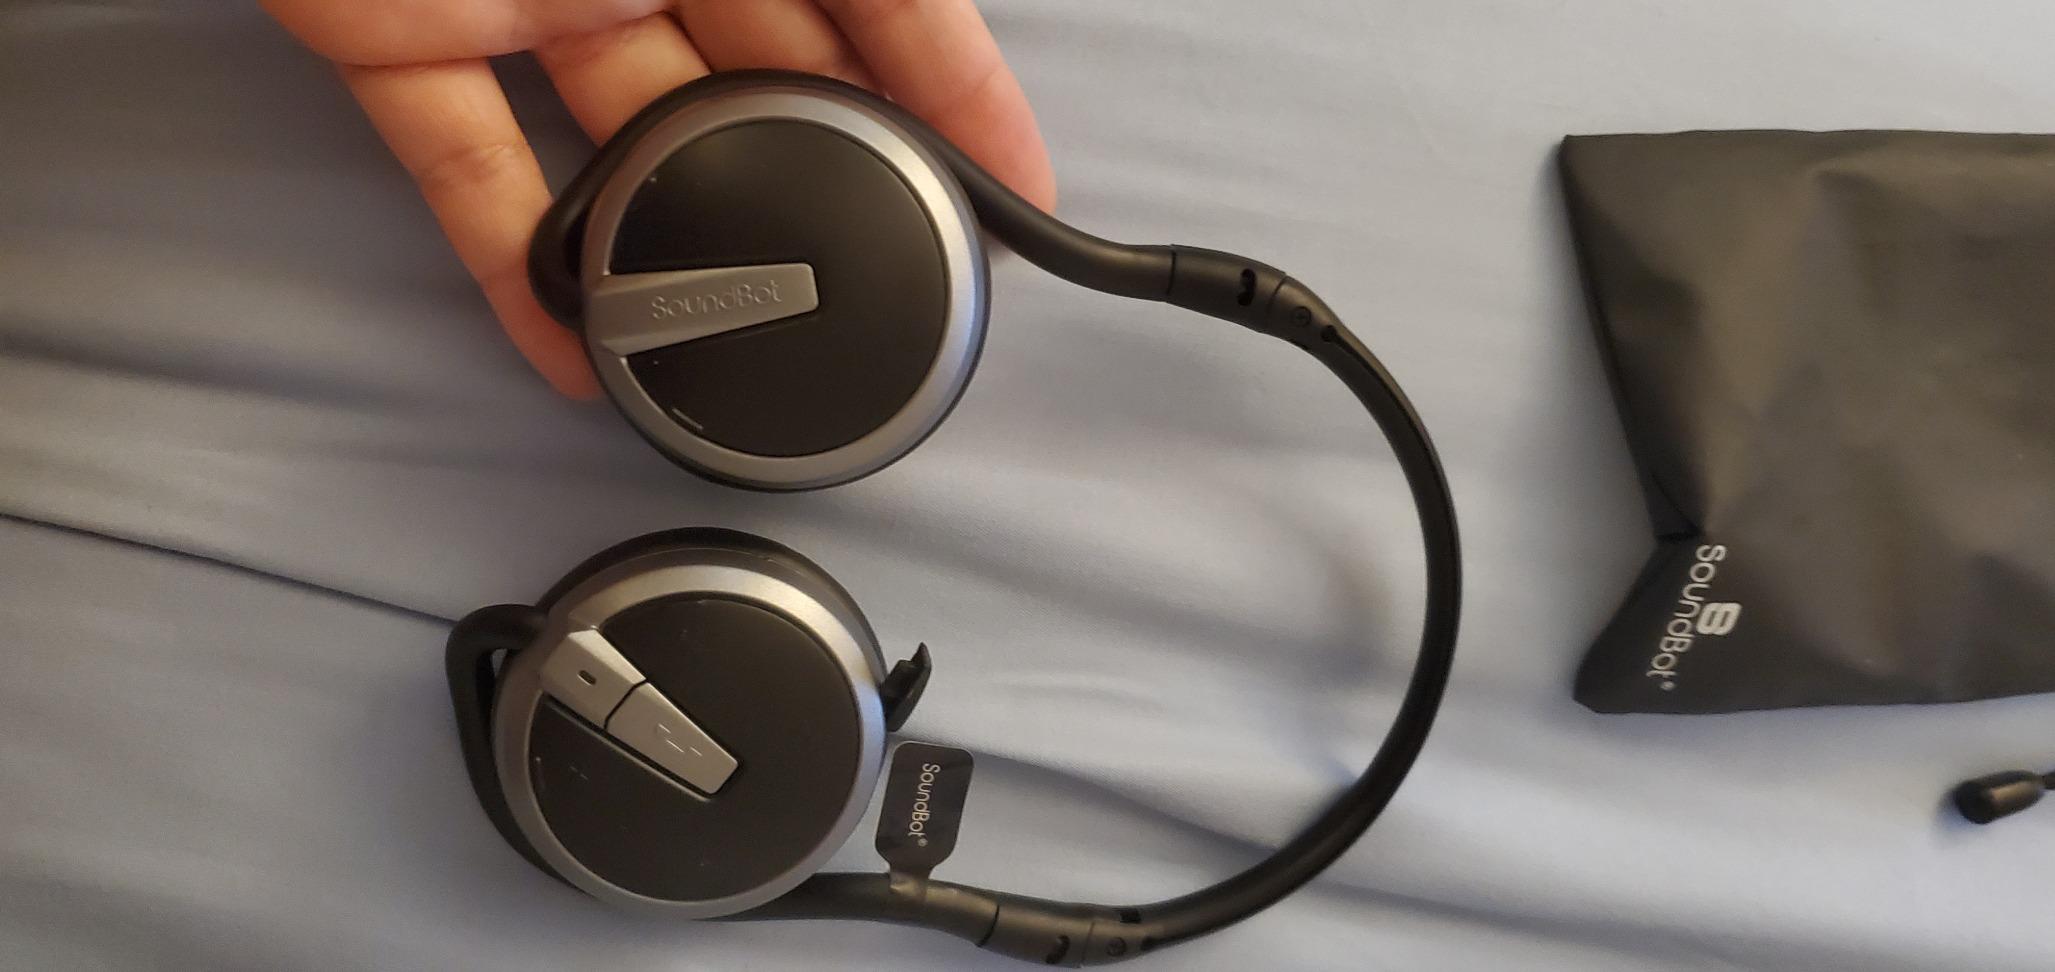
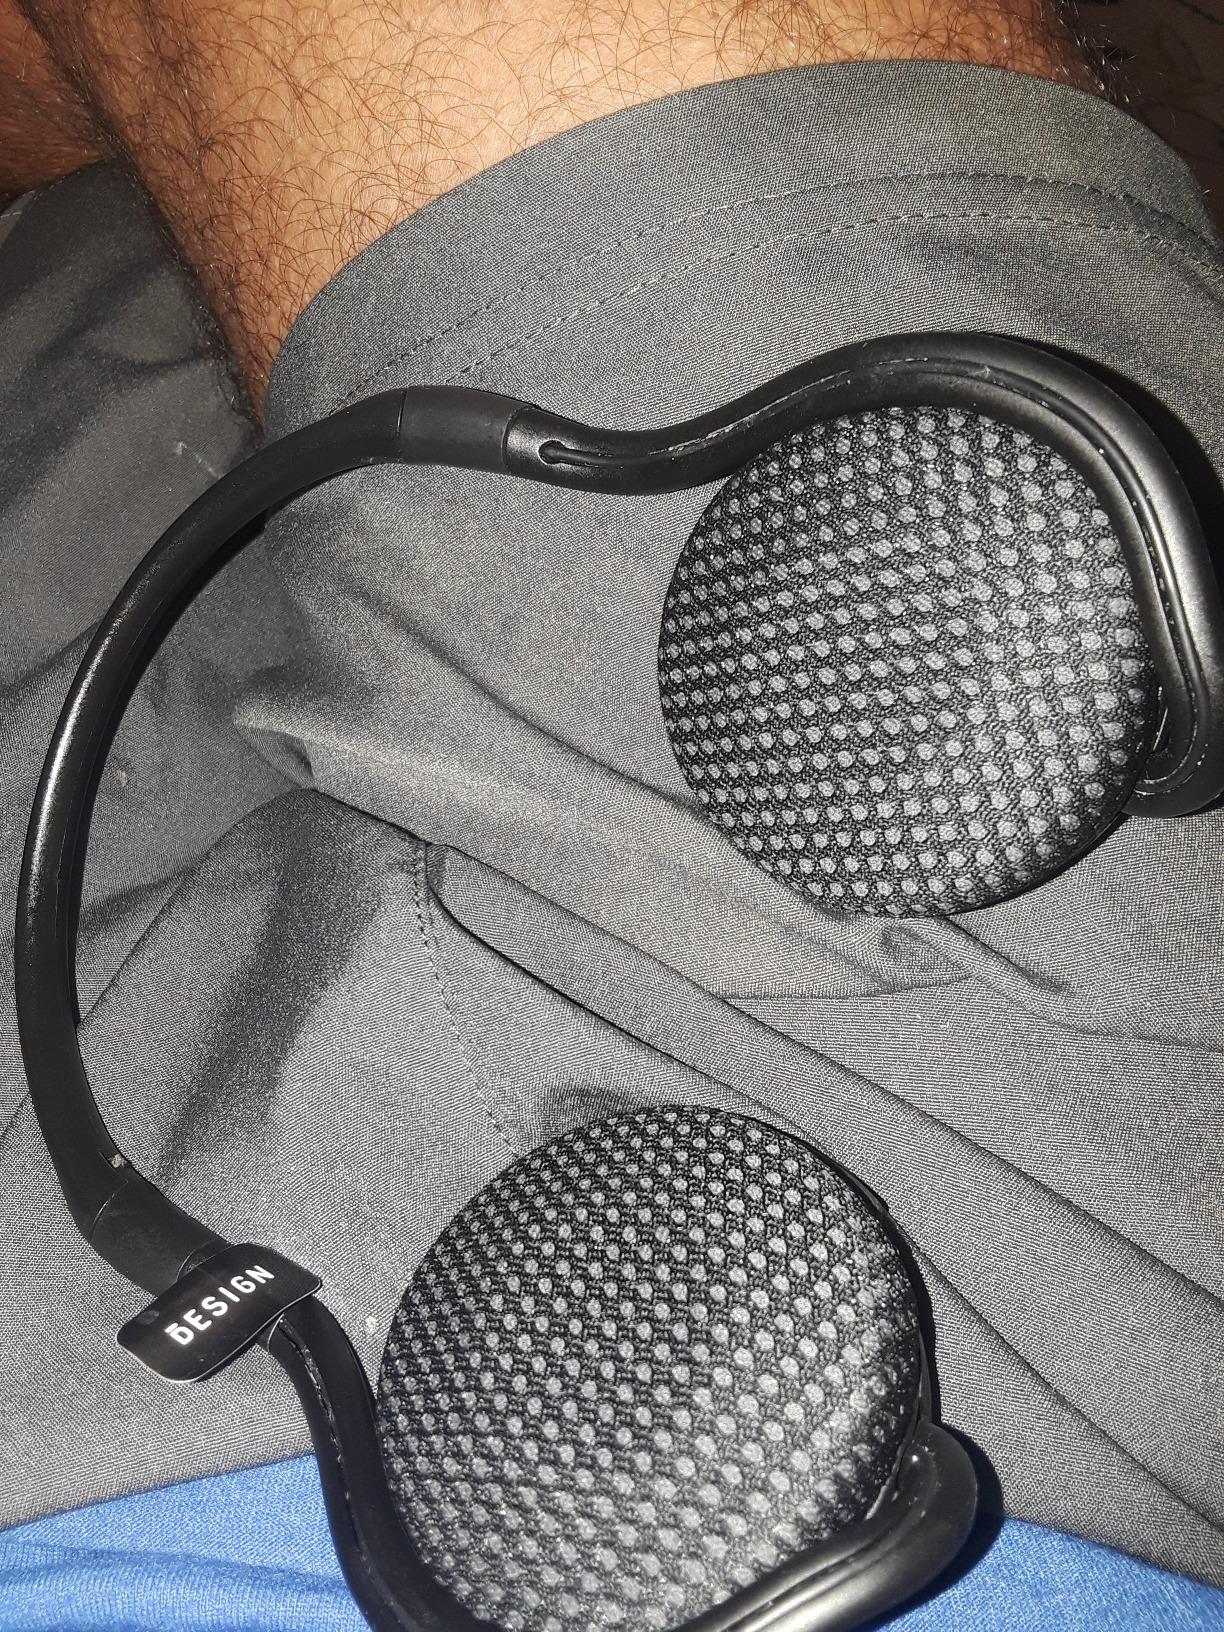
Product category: headphones
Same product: no